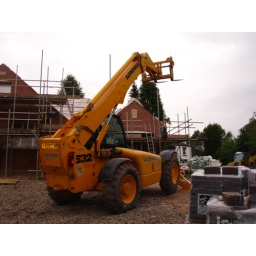
Latest plant on site to lift roof tiles etc in place.